Sandworms of Dune

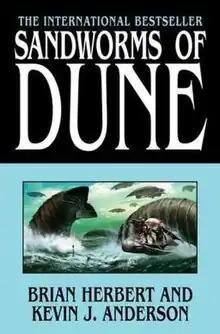
First edition cover

Sandworms of Dune is a science fiction novel by American writers Brian Herbert and Kevin J. Anderson, the second of two books they wrote to conclude Frank Herbert's original "Dune" series, and the final book chronologically of the story. It is based on notes left behind by Frank Herbert for Dune 7, his own planned seventh novel in the "Dune" series. The novel was released on August 7, 2007.